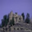
Label: castle